The Physics of Sorrow

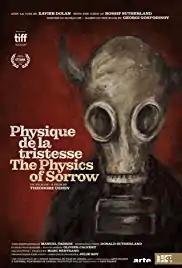
Film poster

The Physics of Sorrow is a Canadian animated short film, directed by Theodore Ushev and released in 2019. The film explores themes of memory, time, displacement, and identity through the fragmented reflections of a nameless protagonist who recalls his childhood in post-communist Bulgaria and his subsequent emigration to Canada.